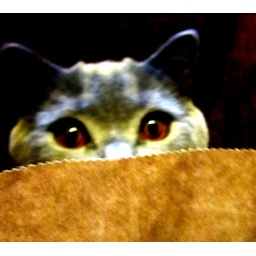
It is snowing in New York (again) our cat CC wanted to hide in the shopping bag